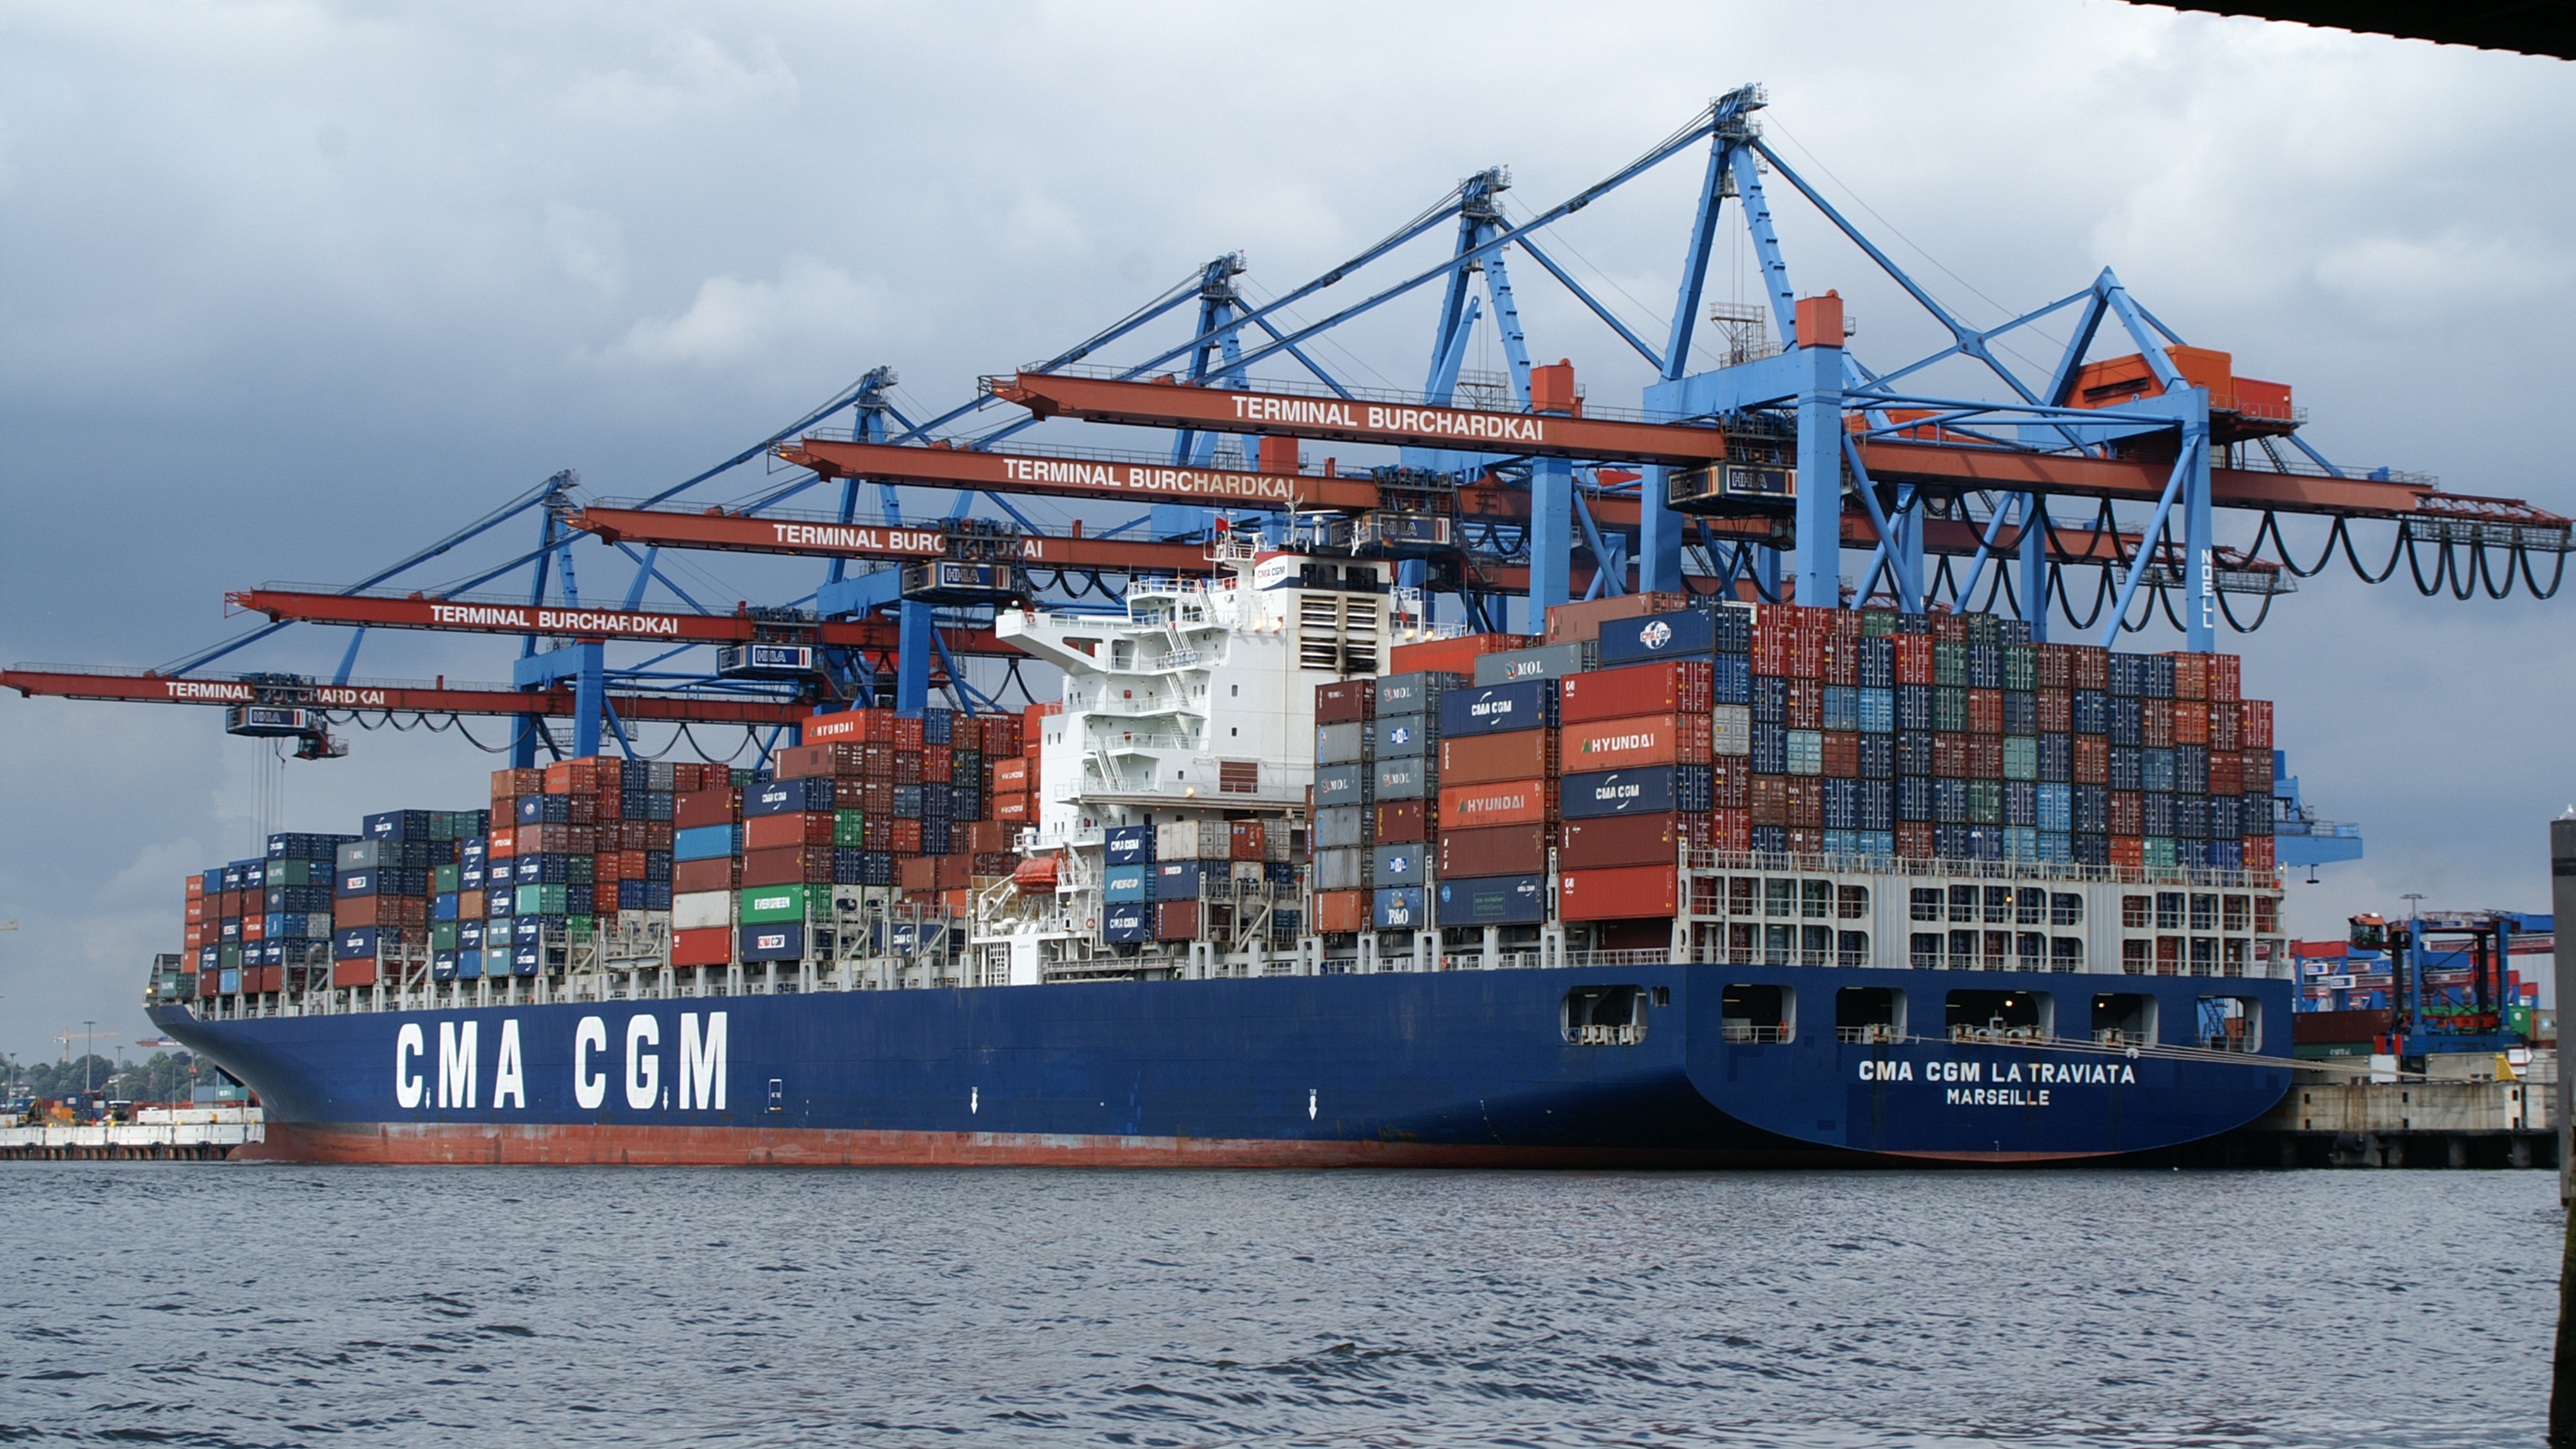
sea, ship, transport, vehicle, harbor, port, cargo ship, container, terminal, infrastructure, crane, channel, watercraft, hamburg, container ship, fishing vessel, freight transport, tank ship, bulk carrier, research vessel, floating production storage and offloading, heavy lift ship, burchardkai